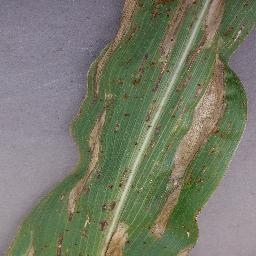
Label: Corn_(Maize)___Northern_Leaf_Blight